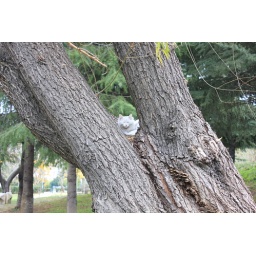
cat in tree